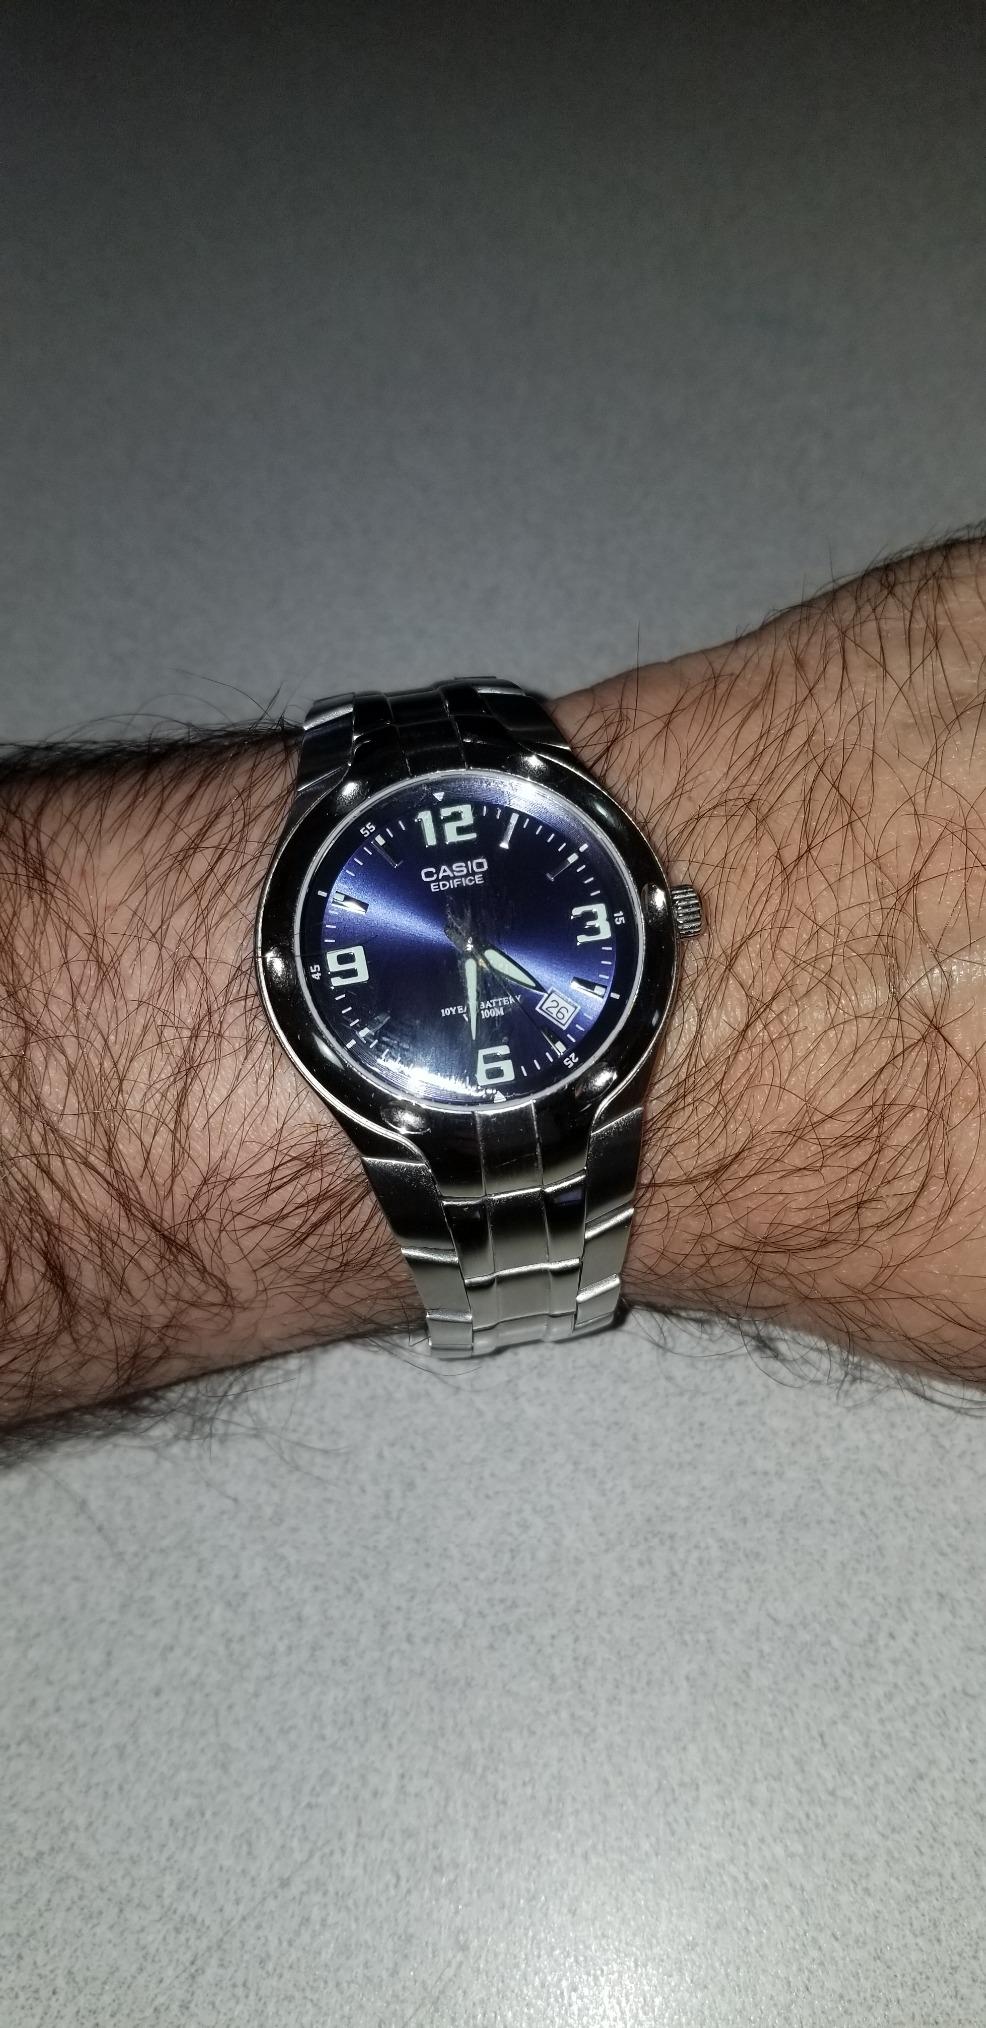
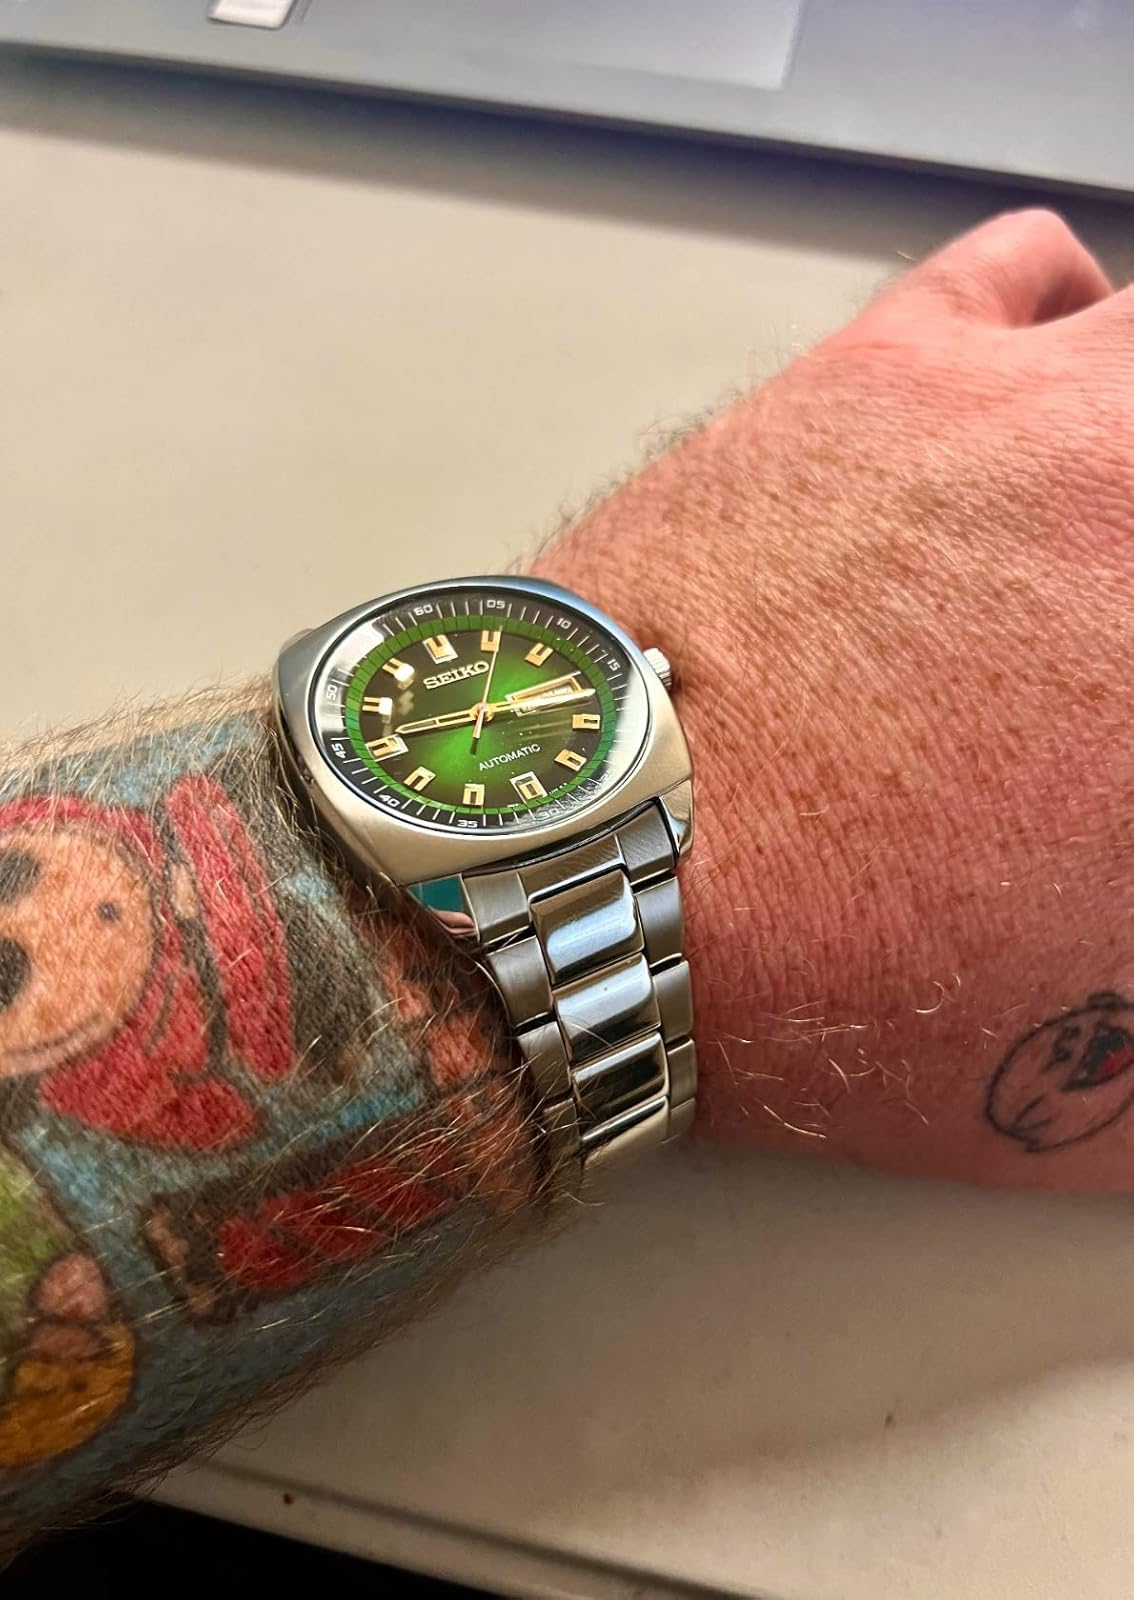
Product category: accessories_watch
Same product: no